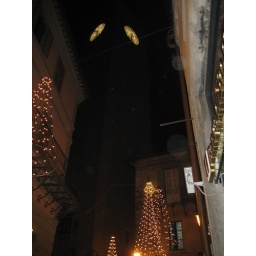
Looking up a the main clock tower in Orvieto